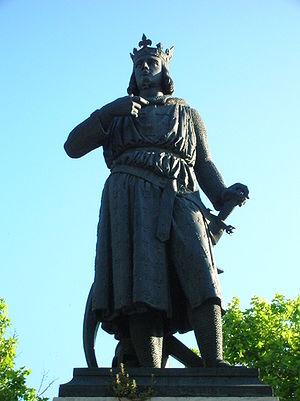
Statue de Louis IX de France (Saint Louis), à Aigues-Mortes (Gard).
Aigues-Mortes, en occitan Aigas-Mòrtas, en provençal Aigua Morta, est une commune française située dans la pointe sud du département du Gard, en région Occitanie.
Jean-Jacques Pradier, dit James Pradier, né à Genève le 23 mai 1790 et mort à Bougival le 4 juin 1852, est un sculpteur et peintre français de Genève, d’origine suisse d'après d'autres sources. Apprécié de son vivant, il fut considéré comme l'un des plus grands sculpteurs de son époque, jusqu'à sa mort sous le Second Empire. Ses œuvres ont connu une grande postérité.